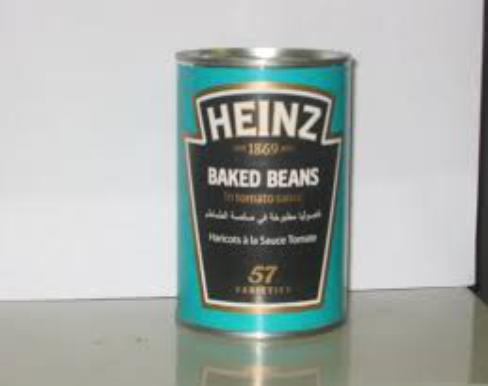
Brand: Heinz Baked Beans
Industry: Food